Trolleybuses in Hobart

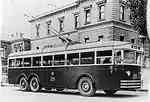
Hobart's first trolleybus in 1935

The Hobart trolleybus system operated in Hobart, Tasmania, Australia from 1935 until 1968.